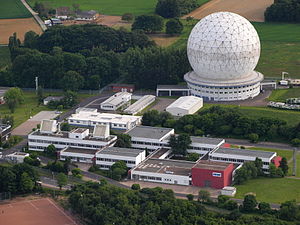
Radome
Verdens største radome i Wachtberg
En radome er en kuppelformet skærm til en radarantenne eller andre elektroniske enheder.